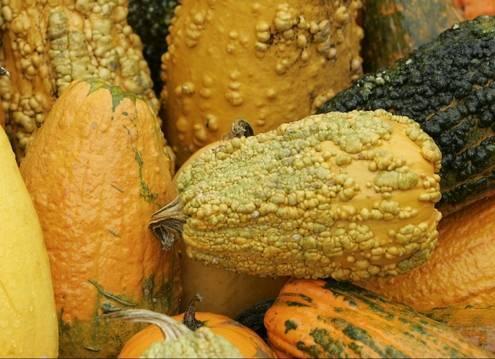
Texture: bumpy